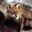
Label: cat